GS&WR Class 301

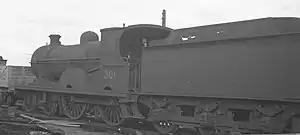
No. 301 withdrawn at Amiens St. (1962)

The Great Southern and Western Railway (GS&WR) Classes 301. 305, 309 and 321 consisted of 26 4-4-0 tender locomotives designed by Robert Coey for passenger work and built between 1900 and 1907.